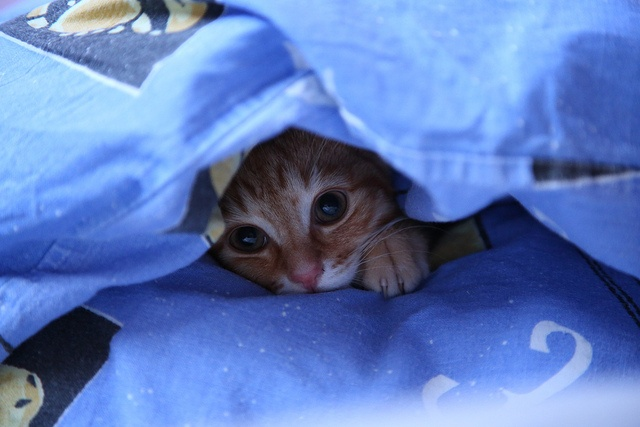
A white and orange kitten snuggles under a blue blanket.
A kitten peeks out from beneath the covers.
The orange kitten is lying underneath a blanket.
Young kitten nestled in blankets with curious face.
A cat is peaking out from under some blue covers.